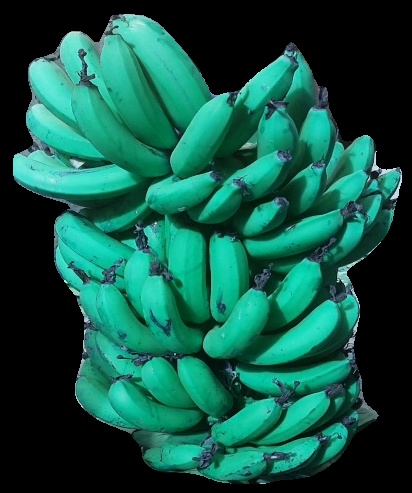
Variety: pachbale
Grade: grade3